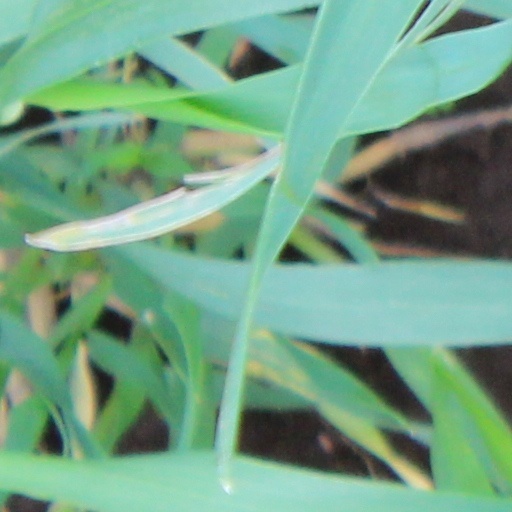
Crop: wheat